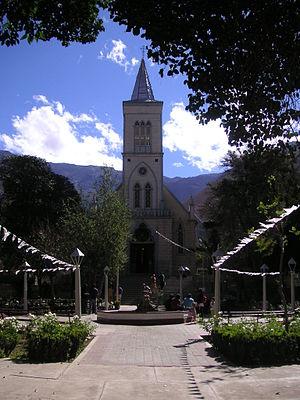
La vallée de l'Elqui, connue aussi sous le nom de vallée de Coquimbo, est une vallée située dans la province d'Elqui, région de Coquimbo, au Chili. Elle tire son nom du fleuve Elqui, qui est la principale rivière de la vallée. Ce fleuve naît de la confluence des rivières Claro et Turbio, qui proviennent toutes deux de la cordillère des Andes. Il se jette dans l'océan Pacifique, à quelques kilomètres au Nord de la commune de La Serena.